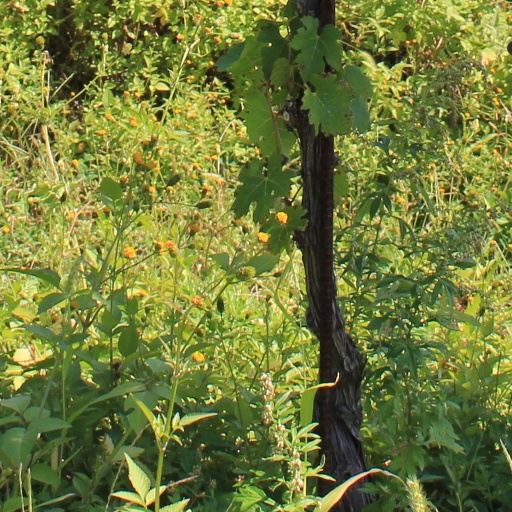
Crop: grape